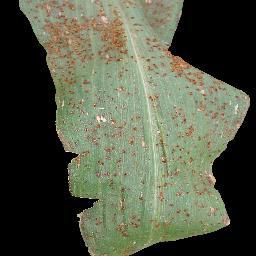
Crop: corn
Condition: (maize)_common_rust